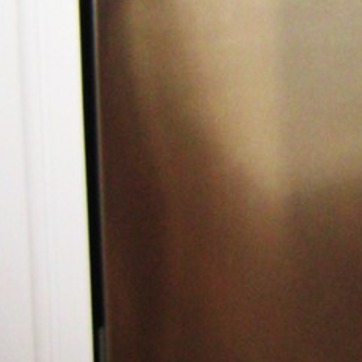
Material: metal